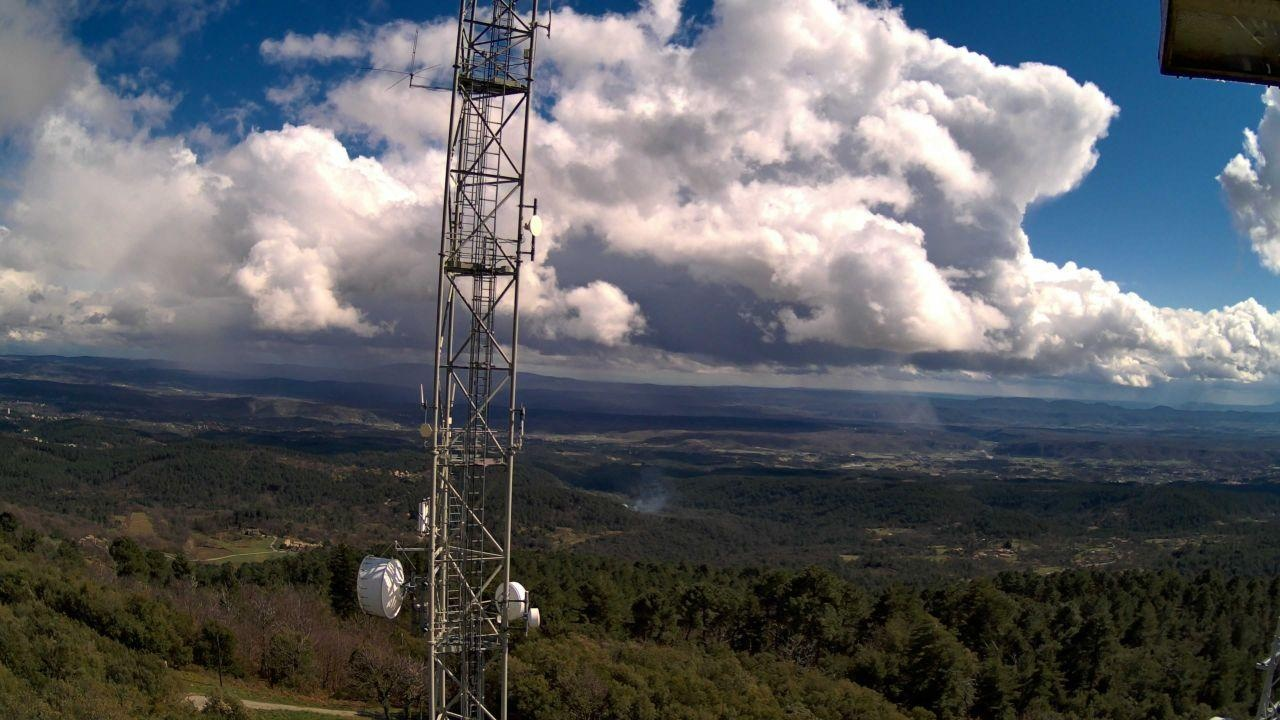
Fire: no
Smoke: yes